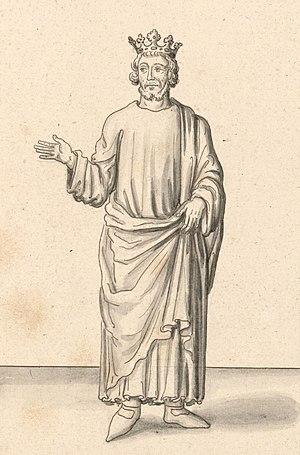
Figure de prince représenté debout et couronné